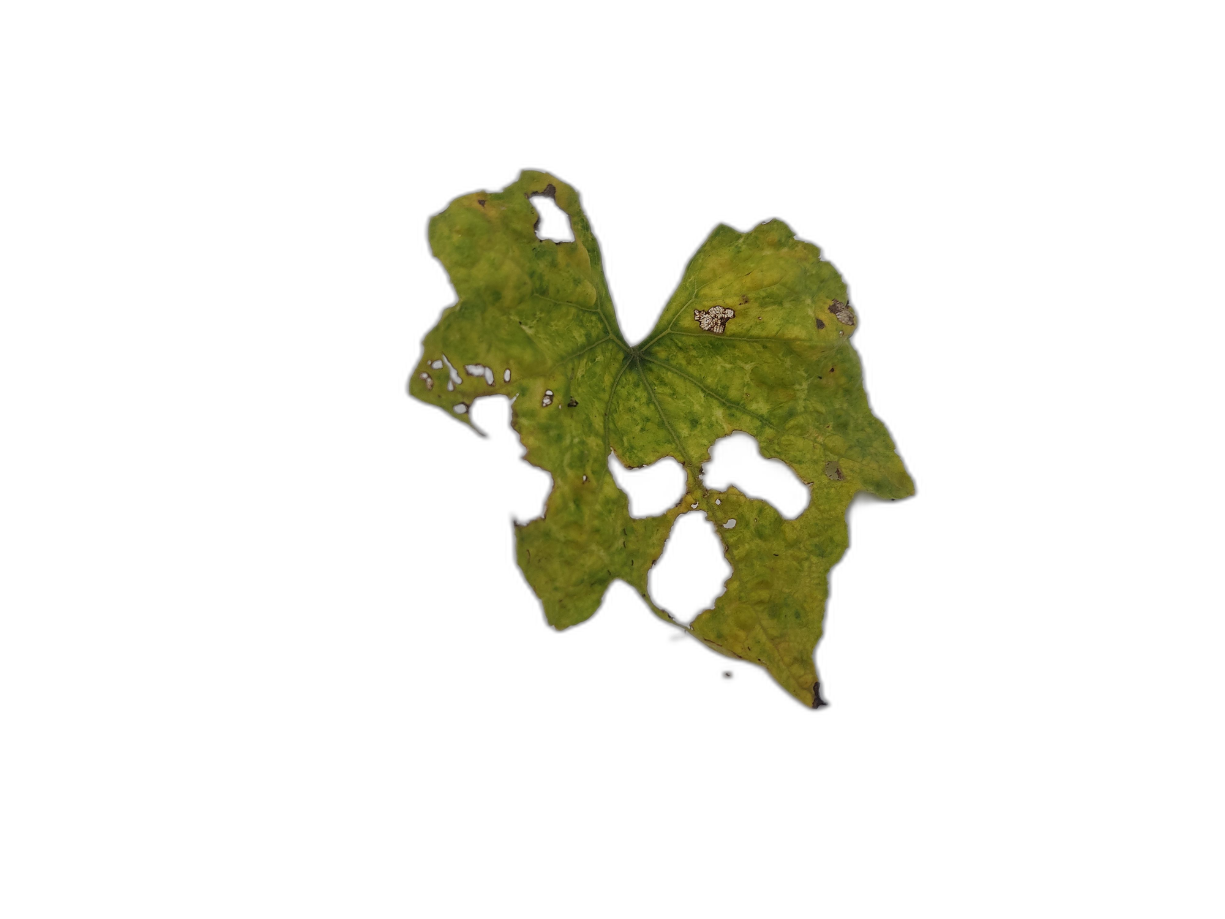
Crop: Zucchini
Label: Dry_Leaf